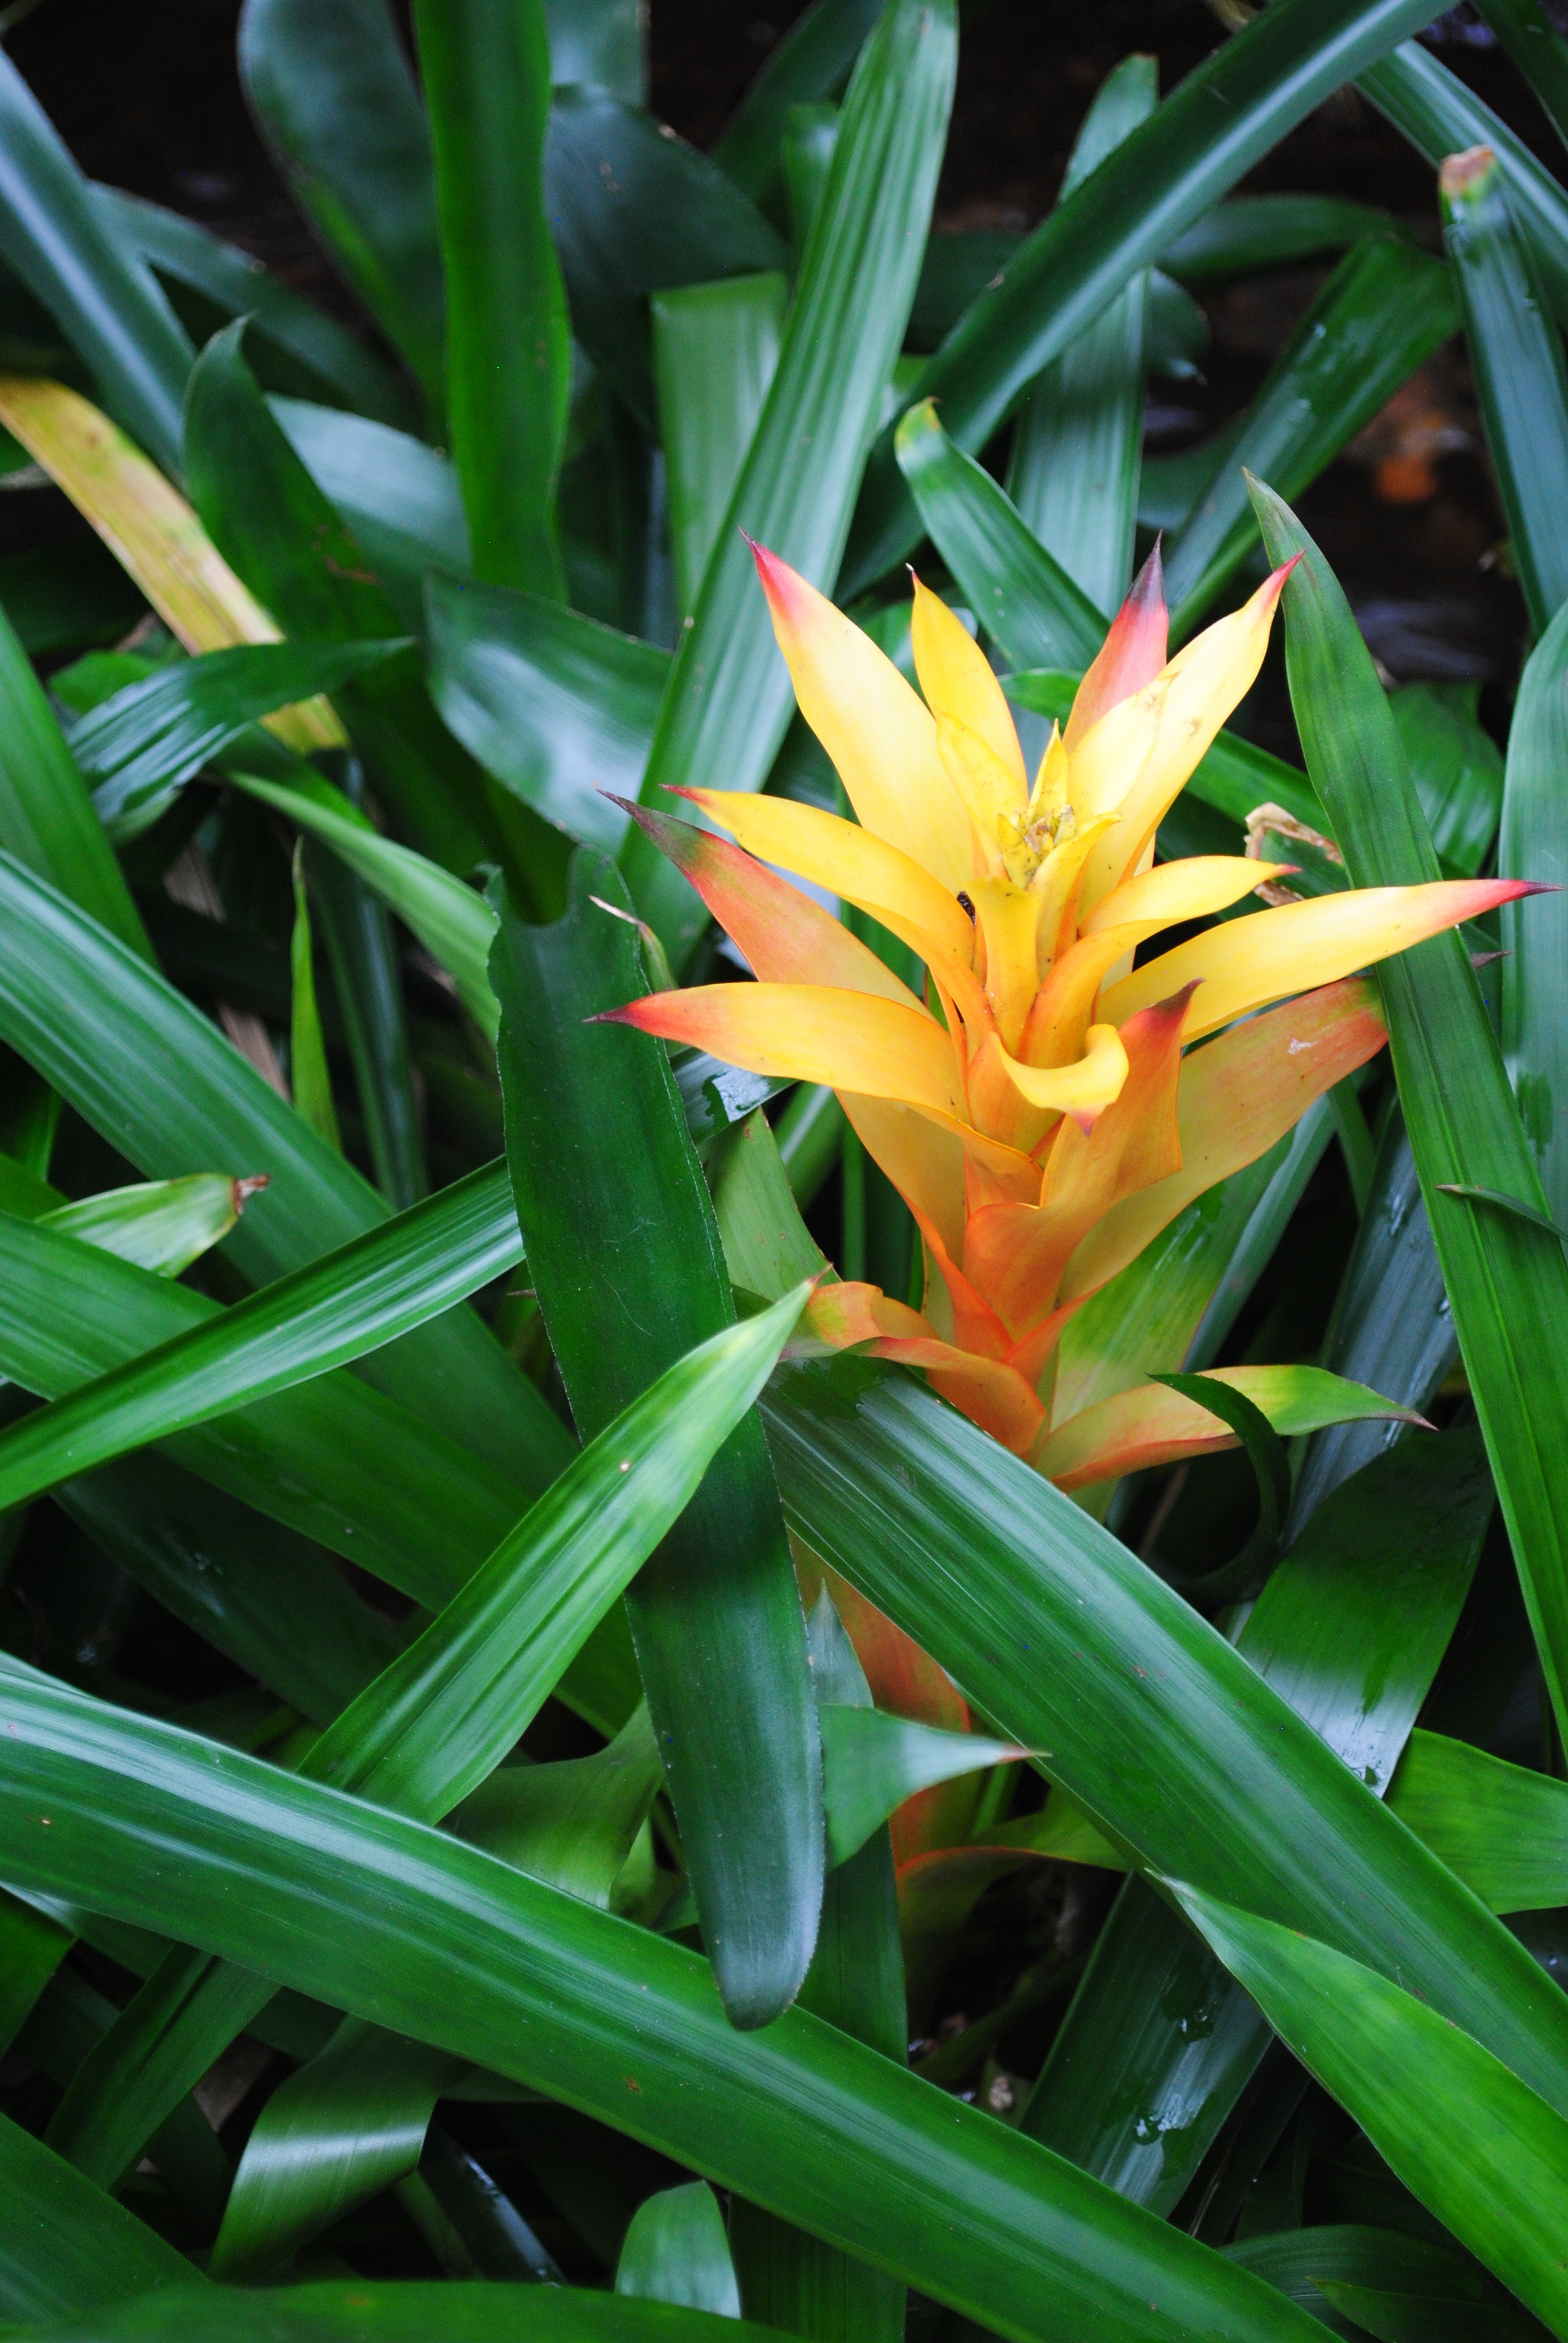
landscape, nature, forest, grass, blossom, light, plant, sunlight, leaf, flower, petal, summer, floral, orange, spring, green, scenic, color, natural, park, fresh, botany, blooming, colorful, yellow, garden, flora, season, leaves, bright, vibrant, daylily, macro photography, flowering plant, grass family, plant stem, land plant